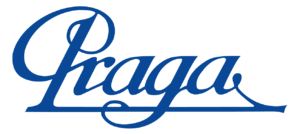
Praga était une entreprise industrielle du secteur automobile implantée à Prague, en Tchécoslovaquie. L'entreprise produisait des automobiles, des karts, des voitures de sport, des camions et des avions. le modèle Praga V3S a été un des meilleurs camions tout terrain de son époque qui a été utilisé par l'armée tchécoslovaque pendant plus d'un demi-siècle.